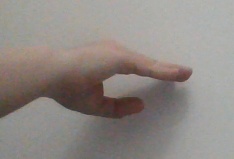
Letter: jeem